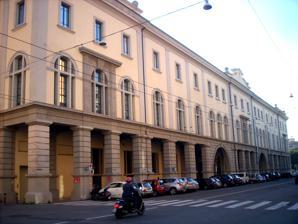
Building: Museo d'Arte Moderna di Bologna
Country: Italy
Year built: 2007
Art museum in Bologna, Italy Museo d'Arte Moderna di Bologna Bologna Established May 5, 2007 Location Via Don Minzoni 14, Bologna , Italy Coordinates 44°30′09″N 11°20′13″E / 44.5025°N 11.3369°E / 44.5025; 11.3369 Type Art museum Visitors 93,942 (2008) Director Laura Carlini Fanfogna President Lorenzo Sassoli de Bianchi Website mambo-bologna .org The Museo d'Arte Moderna di Bologna or MAMbo is a purpose-designed modern and experimental art museum in Bologna , Italy — and which includes The Museo Morandi [ it ] , a collection of more than 250 works works by noted painter, Giorgio Morandi (1890–1964). History Now an independent entity, MAMbo was originally one of the three museums that came under the aegis of the Galleria d'Arte Moderna of Bologna (1925-) along with the Modern Art Gallery at Villa delle Rose and the Museo Morandi [ it ] in the city's main square, Piazza Maggiore. MAMbo became a separate entity in the 1990s, when the collections of the Galleria d'Arte Moderna had grown so large, by acquisition and bequest, requiring more space its art collection and exhibitions. Mission Director Sassoli de Bianchi re-conceived the museum as having not only a role in Bologna's culture but also Italian culture, adapting the museum to a new premises in a former industrial bakery building in Bologna's Porto district and rebranding the museum with the acronym, MAMbo . At the same time, the museum tightened its focus from contemporary art in general to experimental art in particular, rooted in Bologna 's art and university heritage. Supporting this focus on experimental art, Sassoli de Bianchi hired art critic and museum manager Gianfranco Maraniello; in 2005, appointing him Director. The museum simultaneously gained a new mission, not just as a permanent exhibition and exhibition space, but as an experimental, informational and social hub for young contemporary artists, providing a regional, national and international context, the latter through the International Contemporary Art Network. Reopening The new premises opened on 5 May 2007 and in their first year hosted a range of exhibitions, installations, performances, musical events, films and multimedia experiences which quickly established MAMbo's reputation as a leading experimental museum in Italy and one of Europe's foremost creative centres of contemporary art. MAMbo is a leading partner in the Didart art teaching project supported by the EU Culture Programme. References